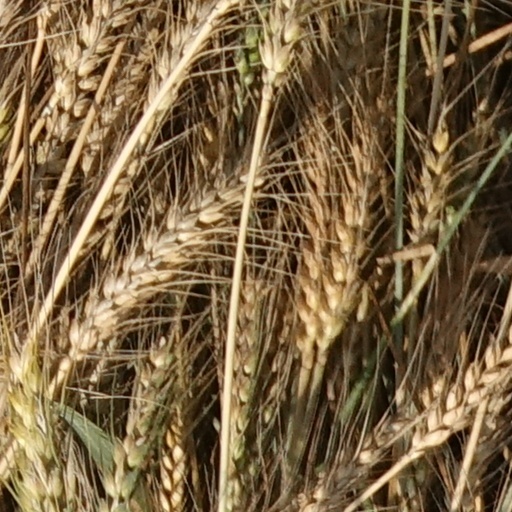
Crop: wheat